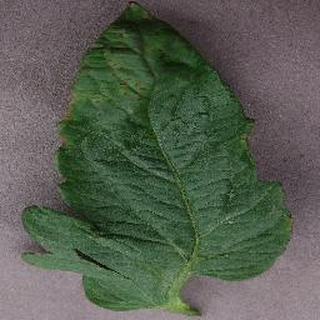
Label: tomato_bacterial_spot